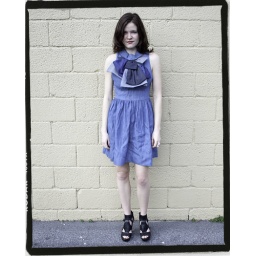
My apparel I work. We could construct whatever dress we wanted from the dresses we learned to drape in the class